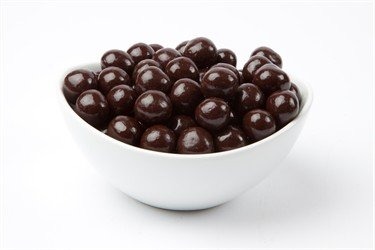
Item Name: Dark Chocolate Hazelnuts, Filberts, 5LBS
Value: 5.0
Unit: Pound

Price: 69.115